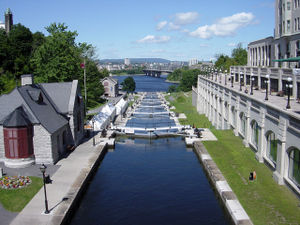
Rideaukanalen
Sluser om sommeren
Rideaukanalen forbinder byen Ottawa ved Ottawafloden med byen Kingston ved Lake Ontario. Rideaukanalen blev indviet i 1832 og anvendes stadig i dag. Kanalen blev i 2007 optaget på UNESCOs Verdensarvsliste.